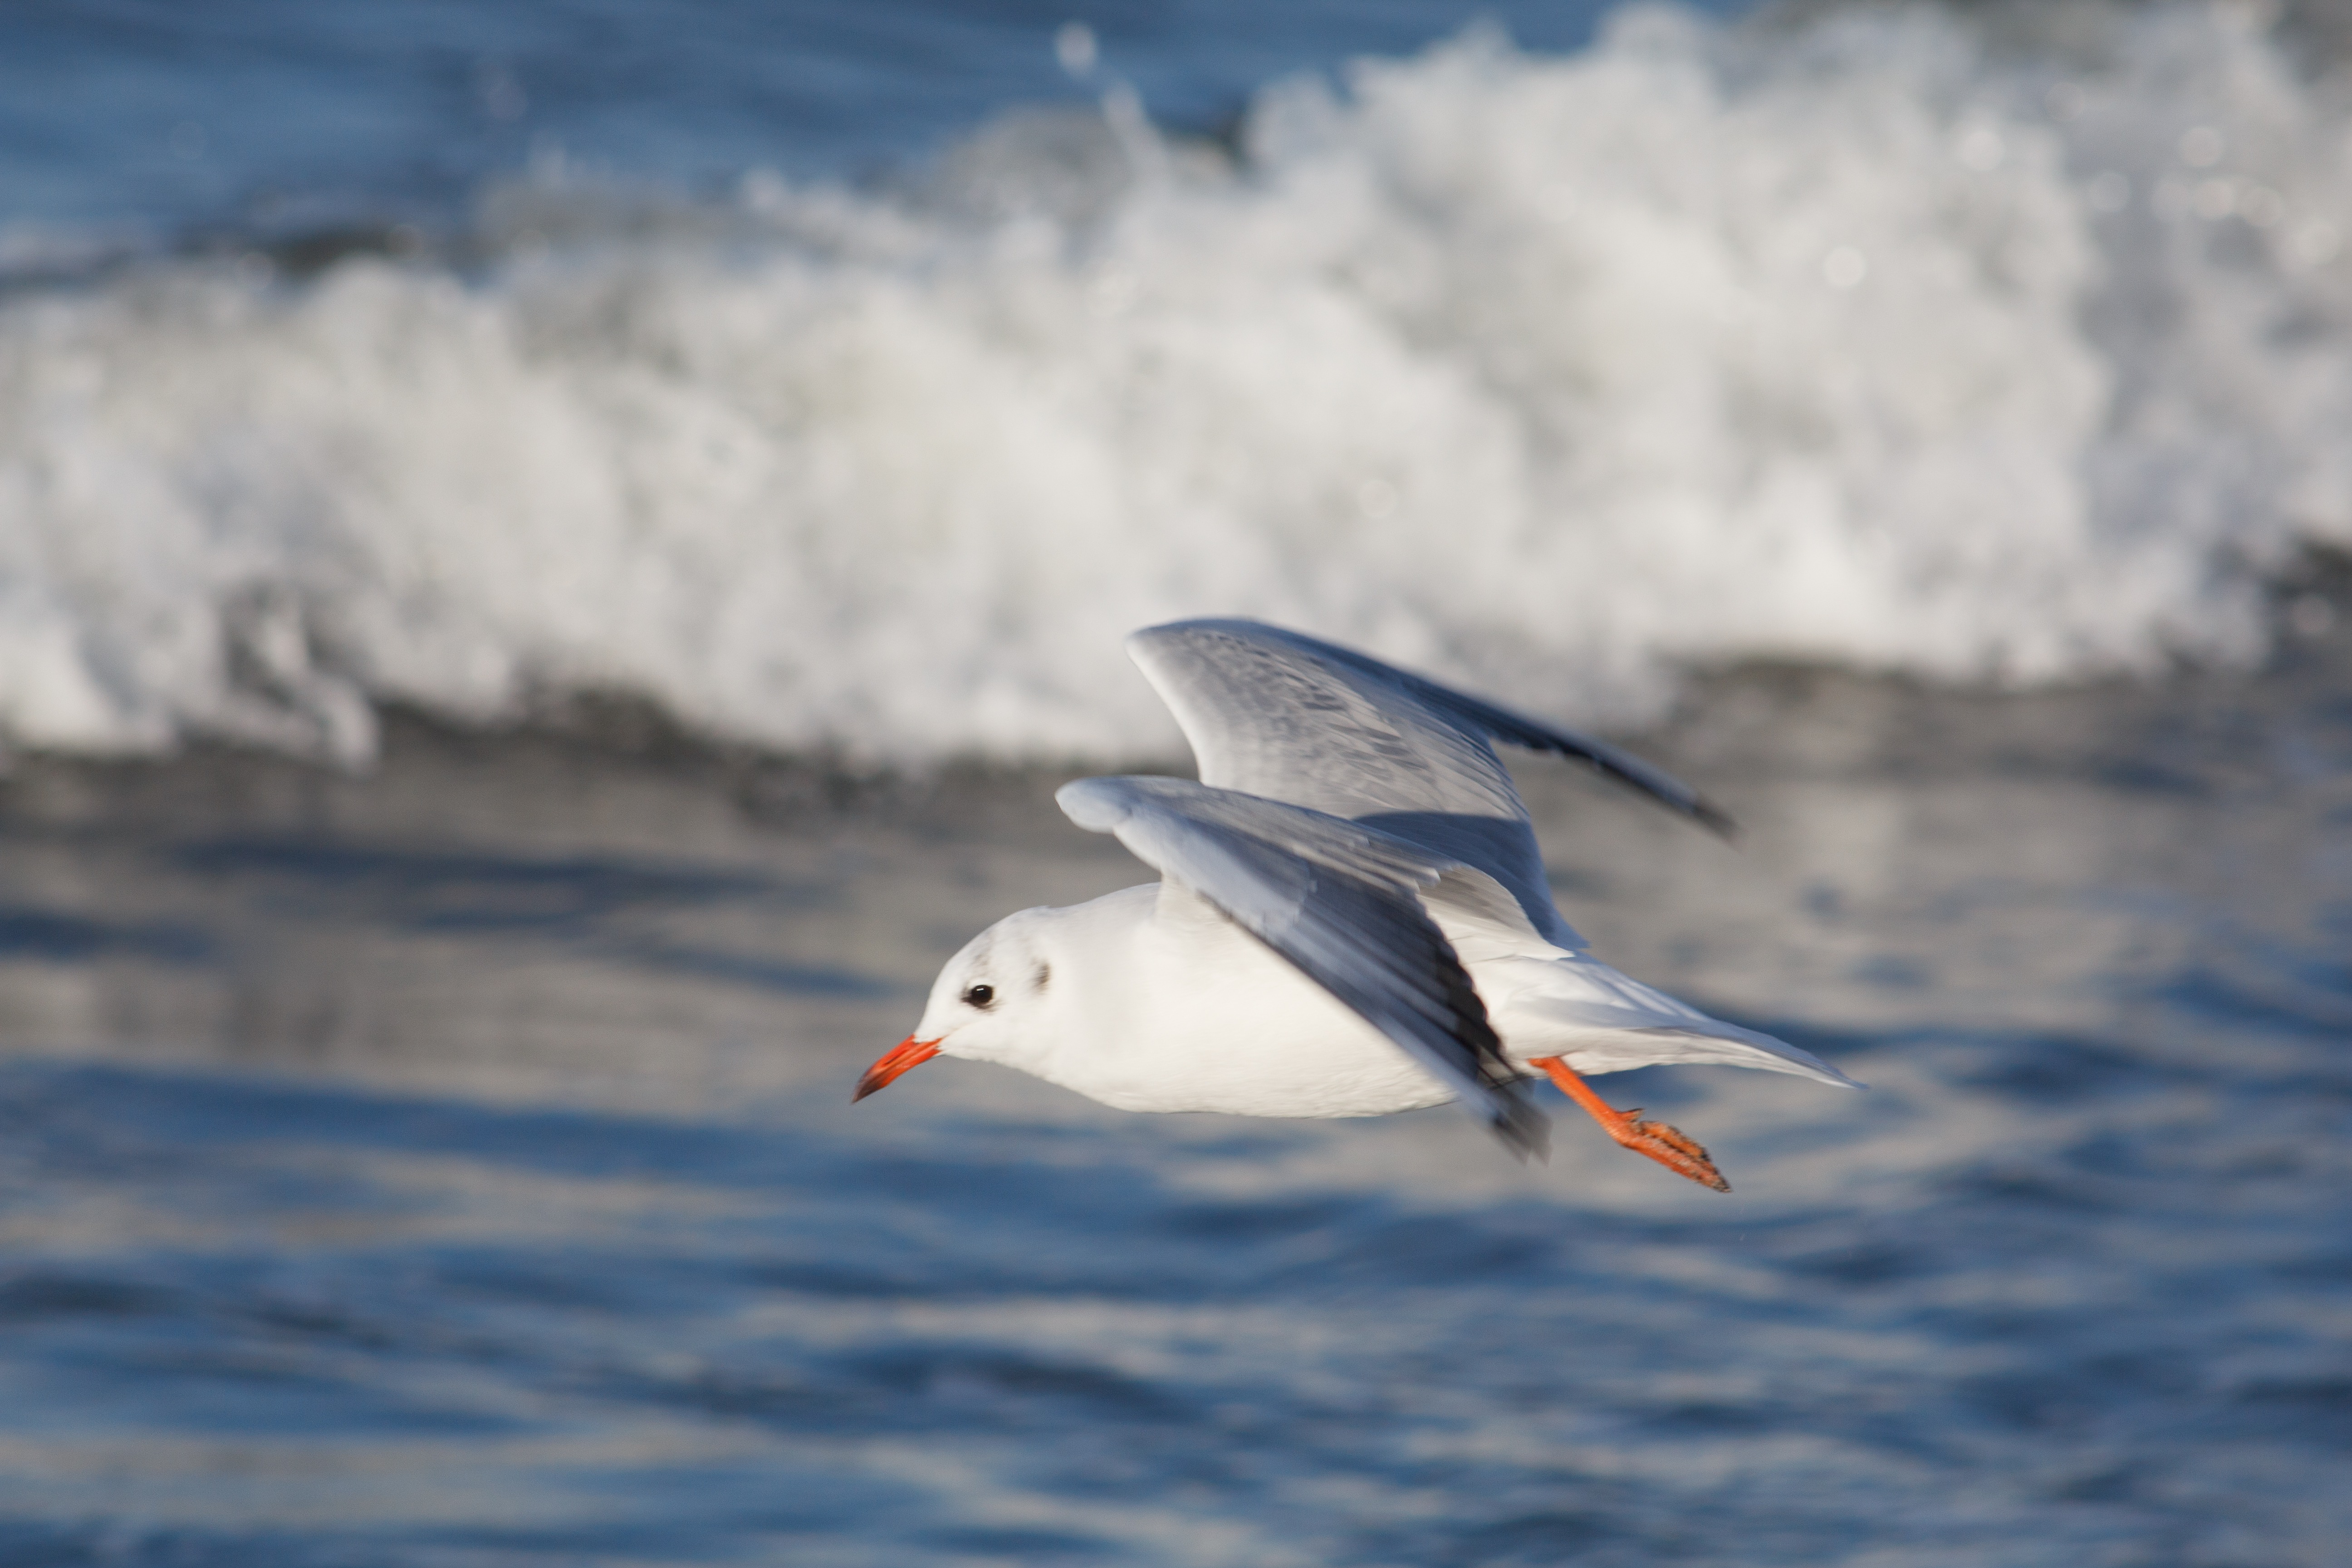
sea, coast, ocean, bird, wave, seabird, seagull, gull, flight, vertebrate, baltic sea, charadriiformes, wind wave